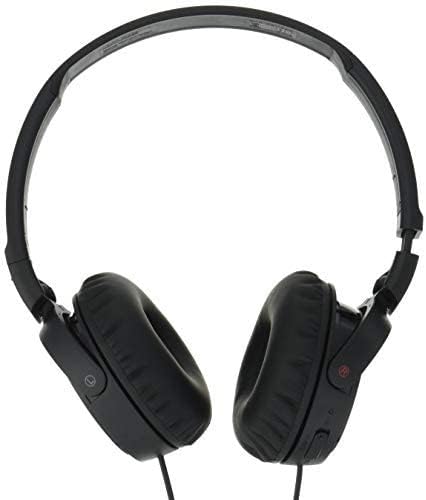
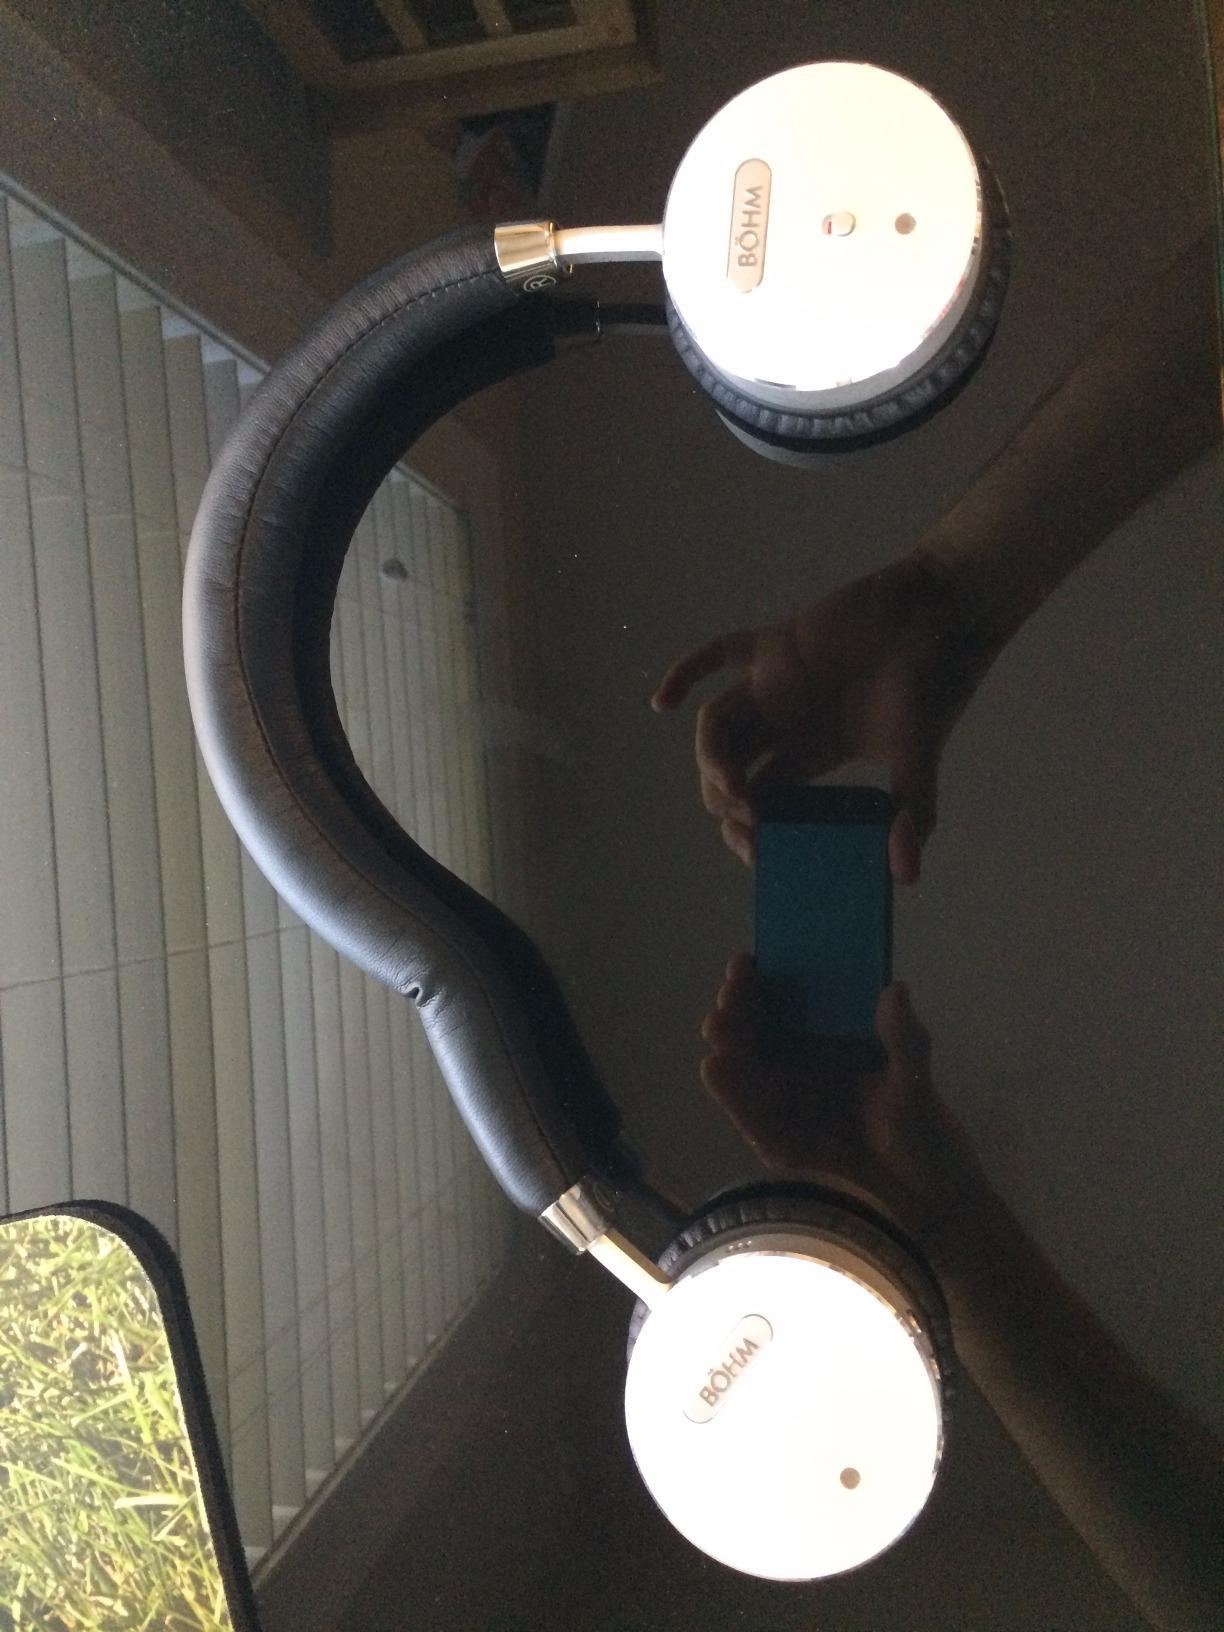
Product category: headphones
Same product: no